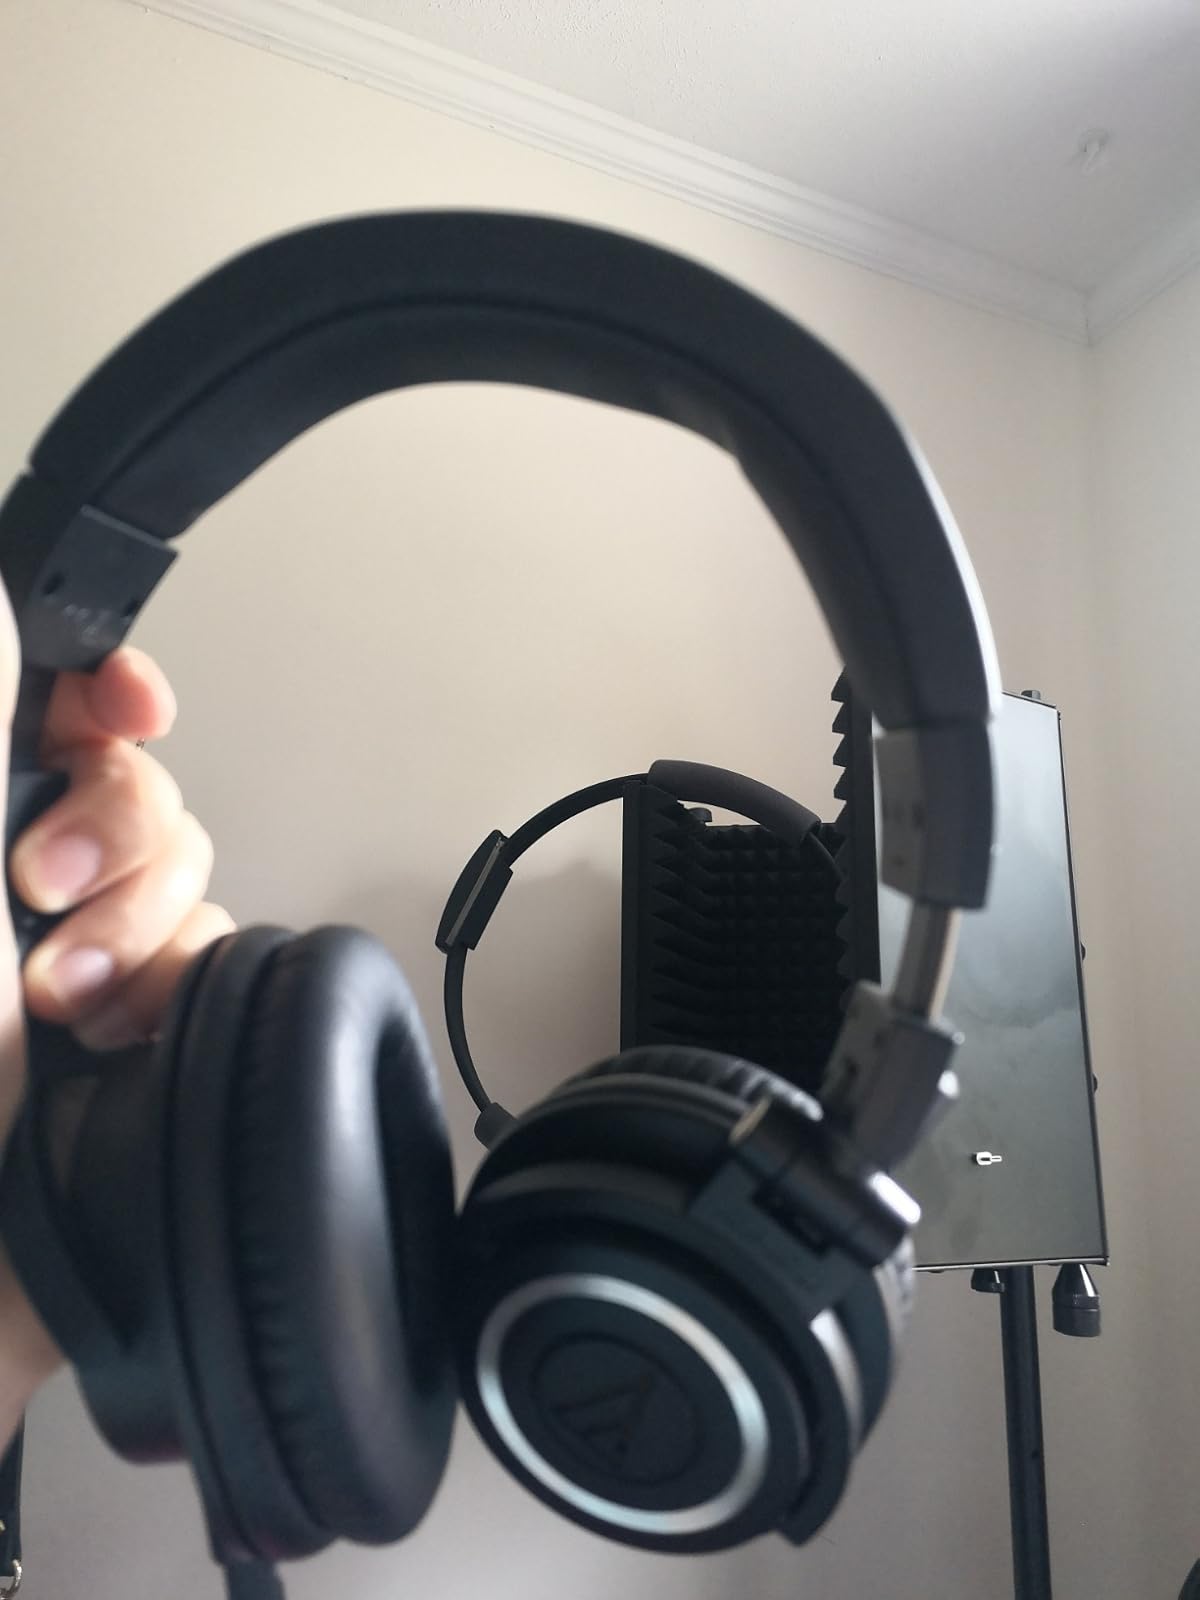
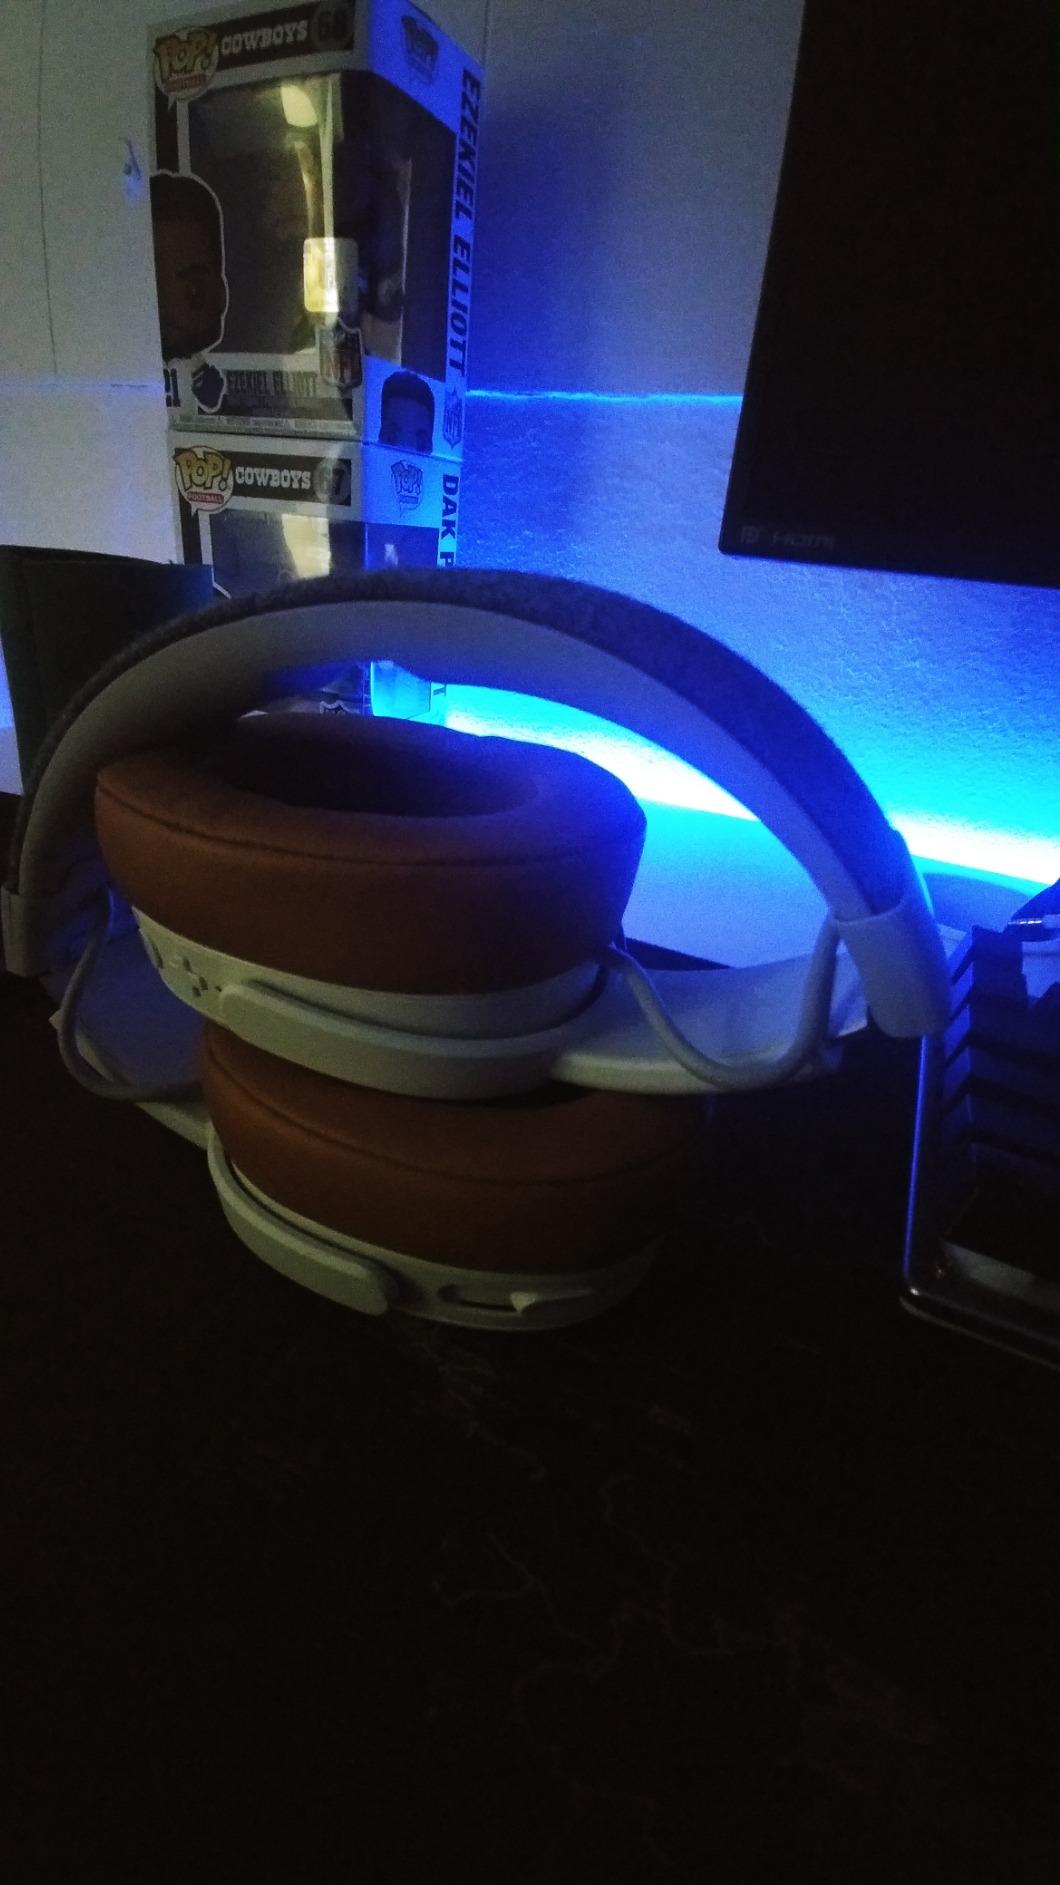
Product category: headphones
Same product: no